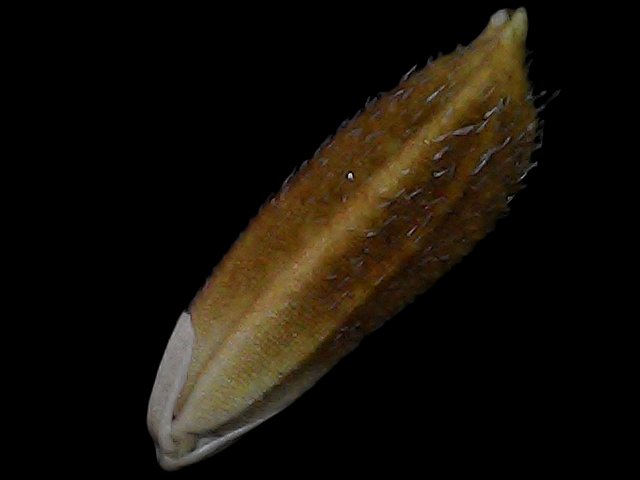
Rice variety: Bd56